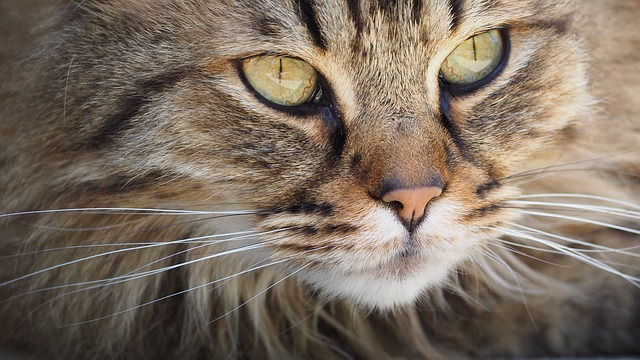
Label: gatto